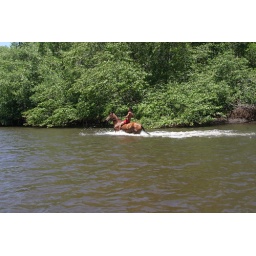
horse in the water